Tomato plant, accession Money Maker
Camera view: horizontal (90 deg, fisheye); turntable rotation: 90 degrees
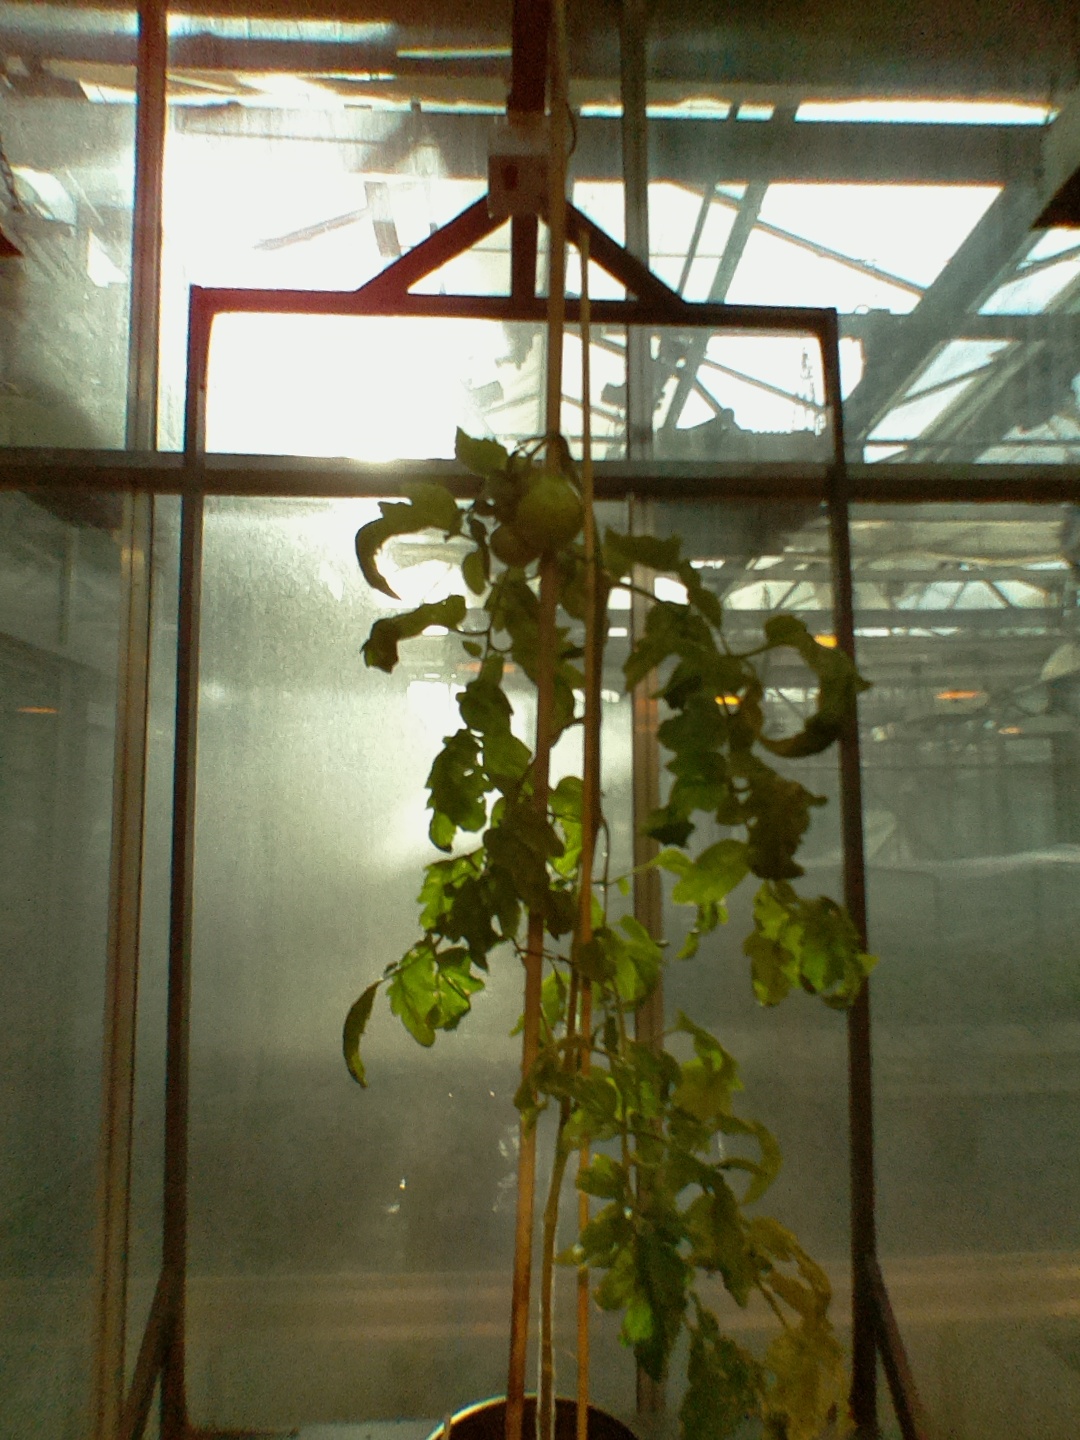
BBCH growth stage 78: 80% -90% of final fruit size